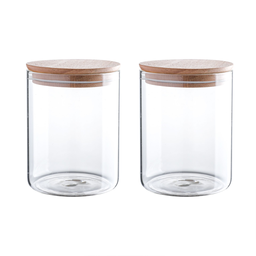
Label: glass